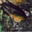
Label: frog